1994 Norwegian Football Cup

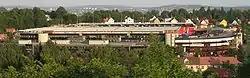
Ullevaal Stadion, Oslo - venue for the Norwegian Cup final

The 1994 Norwegian Football Cup was the 89th edition of the Norwegian Football Cup. The 1994 Norwegian Football Cup was won by Molde after they defeated Lyn in the final with the score 3–2. Both teams played in the 1. divisjon (Level 2) at the time.